Maudie Edwards

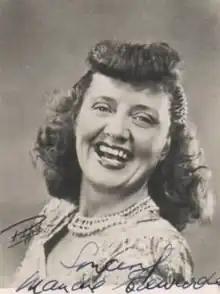

Elizabeth Maud Edwards (16 October 1906 – 24 March 1991), professionally known as Maudie Edwards, was a Welsh actress, radio broadcaster, comedian, dancer and singer, best remembered for having spoken the first line of dialogue in soap opera "Coronation Street", and playing Elsie Lappin in the first two episodes. She was previously best known to listeners of the radio programme "Welsh Rarebit", which attracted weekly audiences of 10 million.